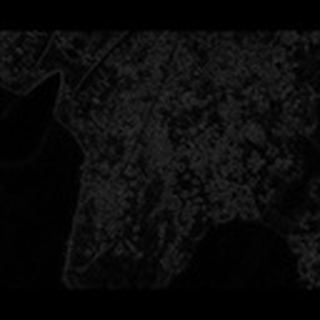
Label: cotton_aphids